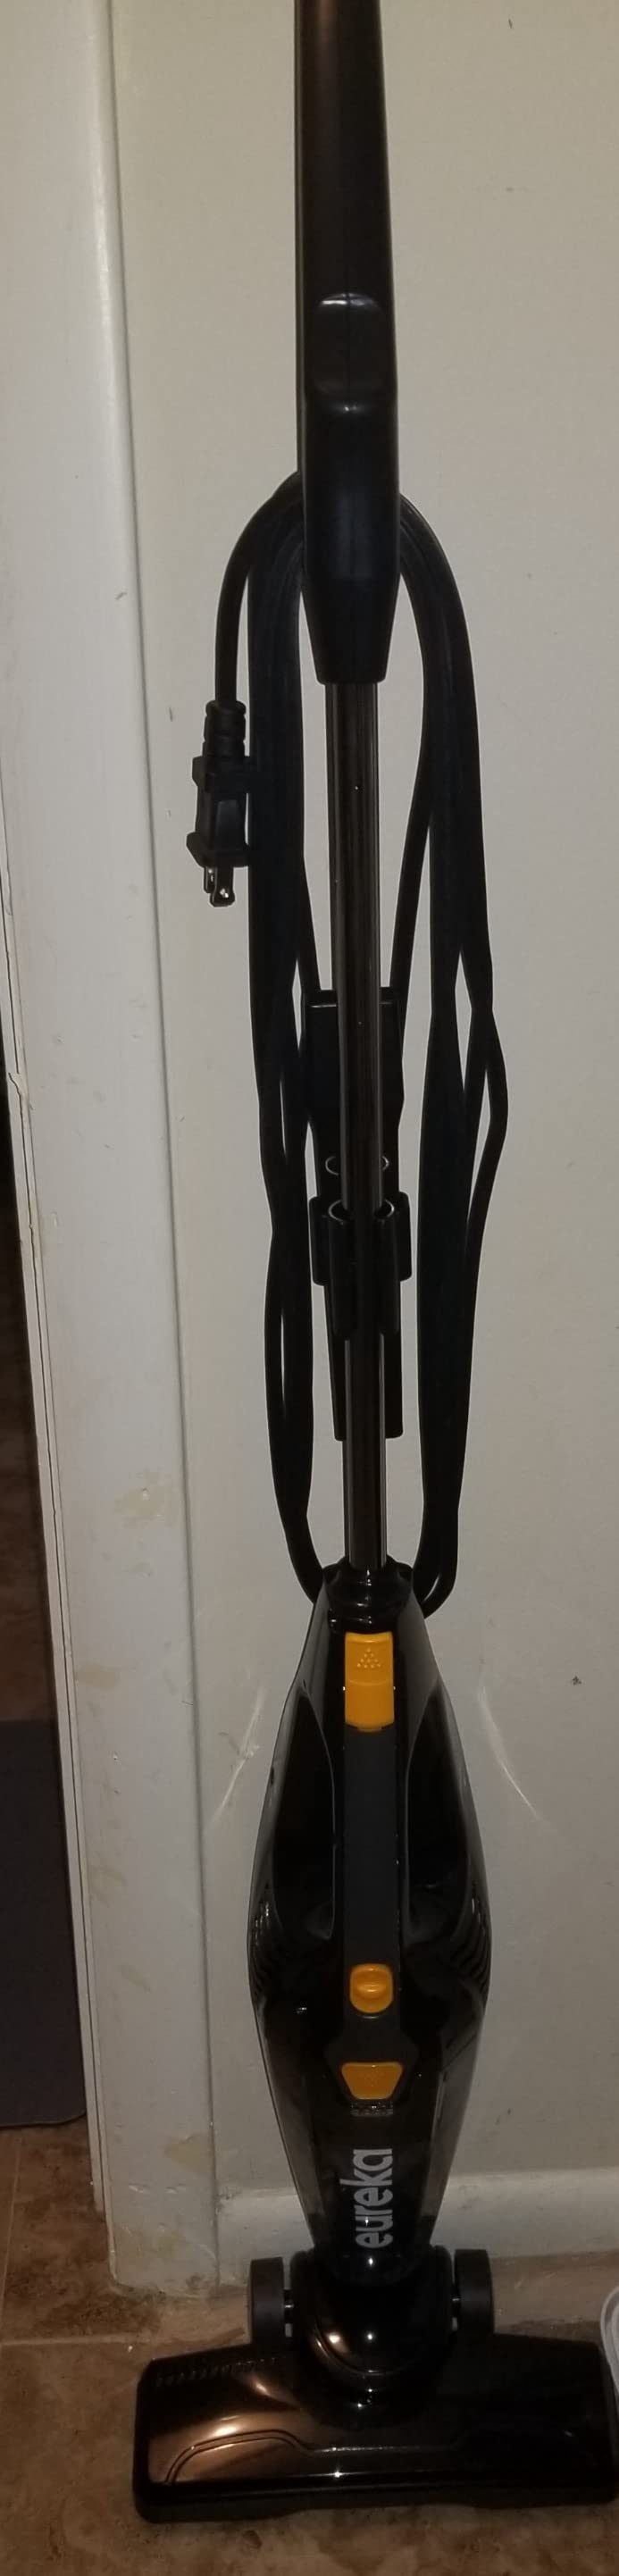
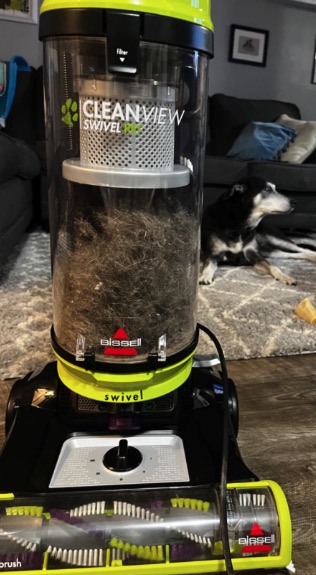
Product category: items_vacuum
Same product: no